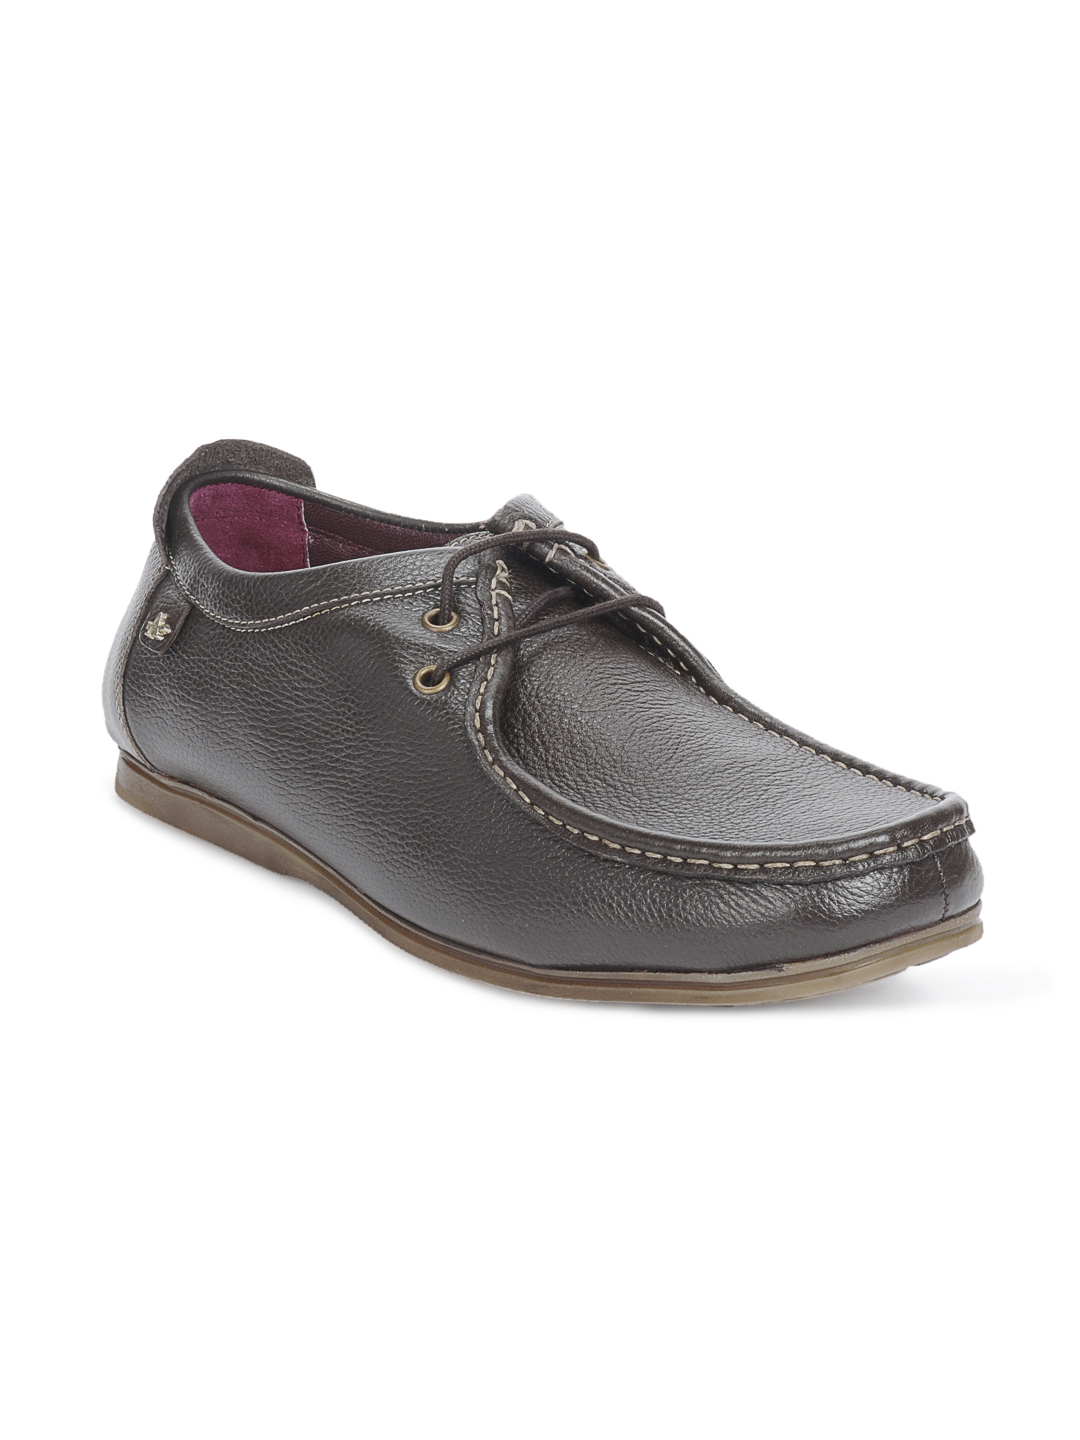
Arrow Men Brown Formal Shoes
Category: Footwear / Shoes / Formal Shoes
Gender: Men
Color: Brown
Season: Summer 2012
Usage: Formal